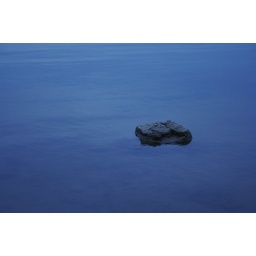
I found a rock in the river that looked super cool with the smaller ripples around it.